Araneta Coliseum

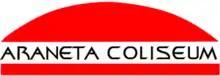
Araneta Coliseum logo from 1999 to 2011 prior to naming rights deal with Smart Communications.

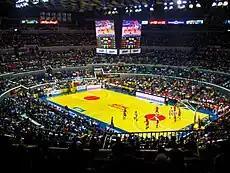
The Araneta Coliseum with the "Big Cube" LED display during a PBA game between San Miguel Beermen and Barangay Ginebra Kings in 2011. This photo was taken before the naming rights with Smart Communications took effect.

In 1999, the Araneta Group initially planned to demolish the coliseum due to high amusement taxes and rising costs, which gave the company little revenue despite being subsidized by the company since its opening in 1960. The planned demolition was one of the proposals to the company in order to save funds for other business ventures. The plan was eventually scrapped in favor of the coliseum's renovation project, due to the coliseum's historical significance and for being a landmark in both the metropolis and the country. The company later hired Denzel Skinner to spearhead the renovation works, and drew inspiration from the renovation works made in some US indoor arenas. The coliseum underwent its first major renovation at the cost of ₱200 million. The major changes include the renovation of the lower box area, replacement of seats for the patron and lower box sections, and installation of a four-sided center-hung scoreboard. The section names were also given numerical designations: 100 for Patron section, 200 for Lower Box, 300 for Upper Box A, and 400 for Upper Box B. In 2006, an LED display was added to the scoreboard.